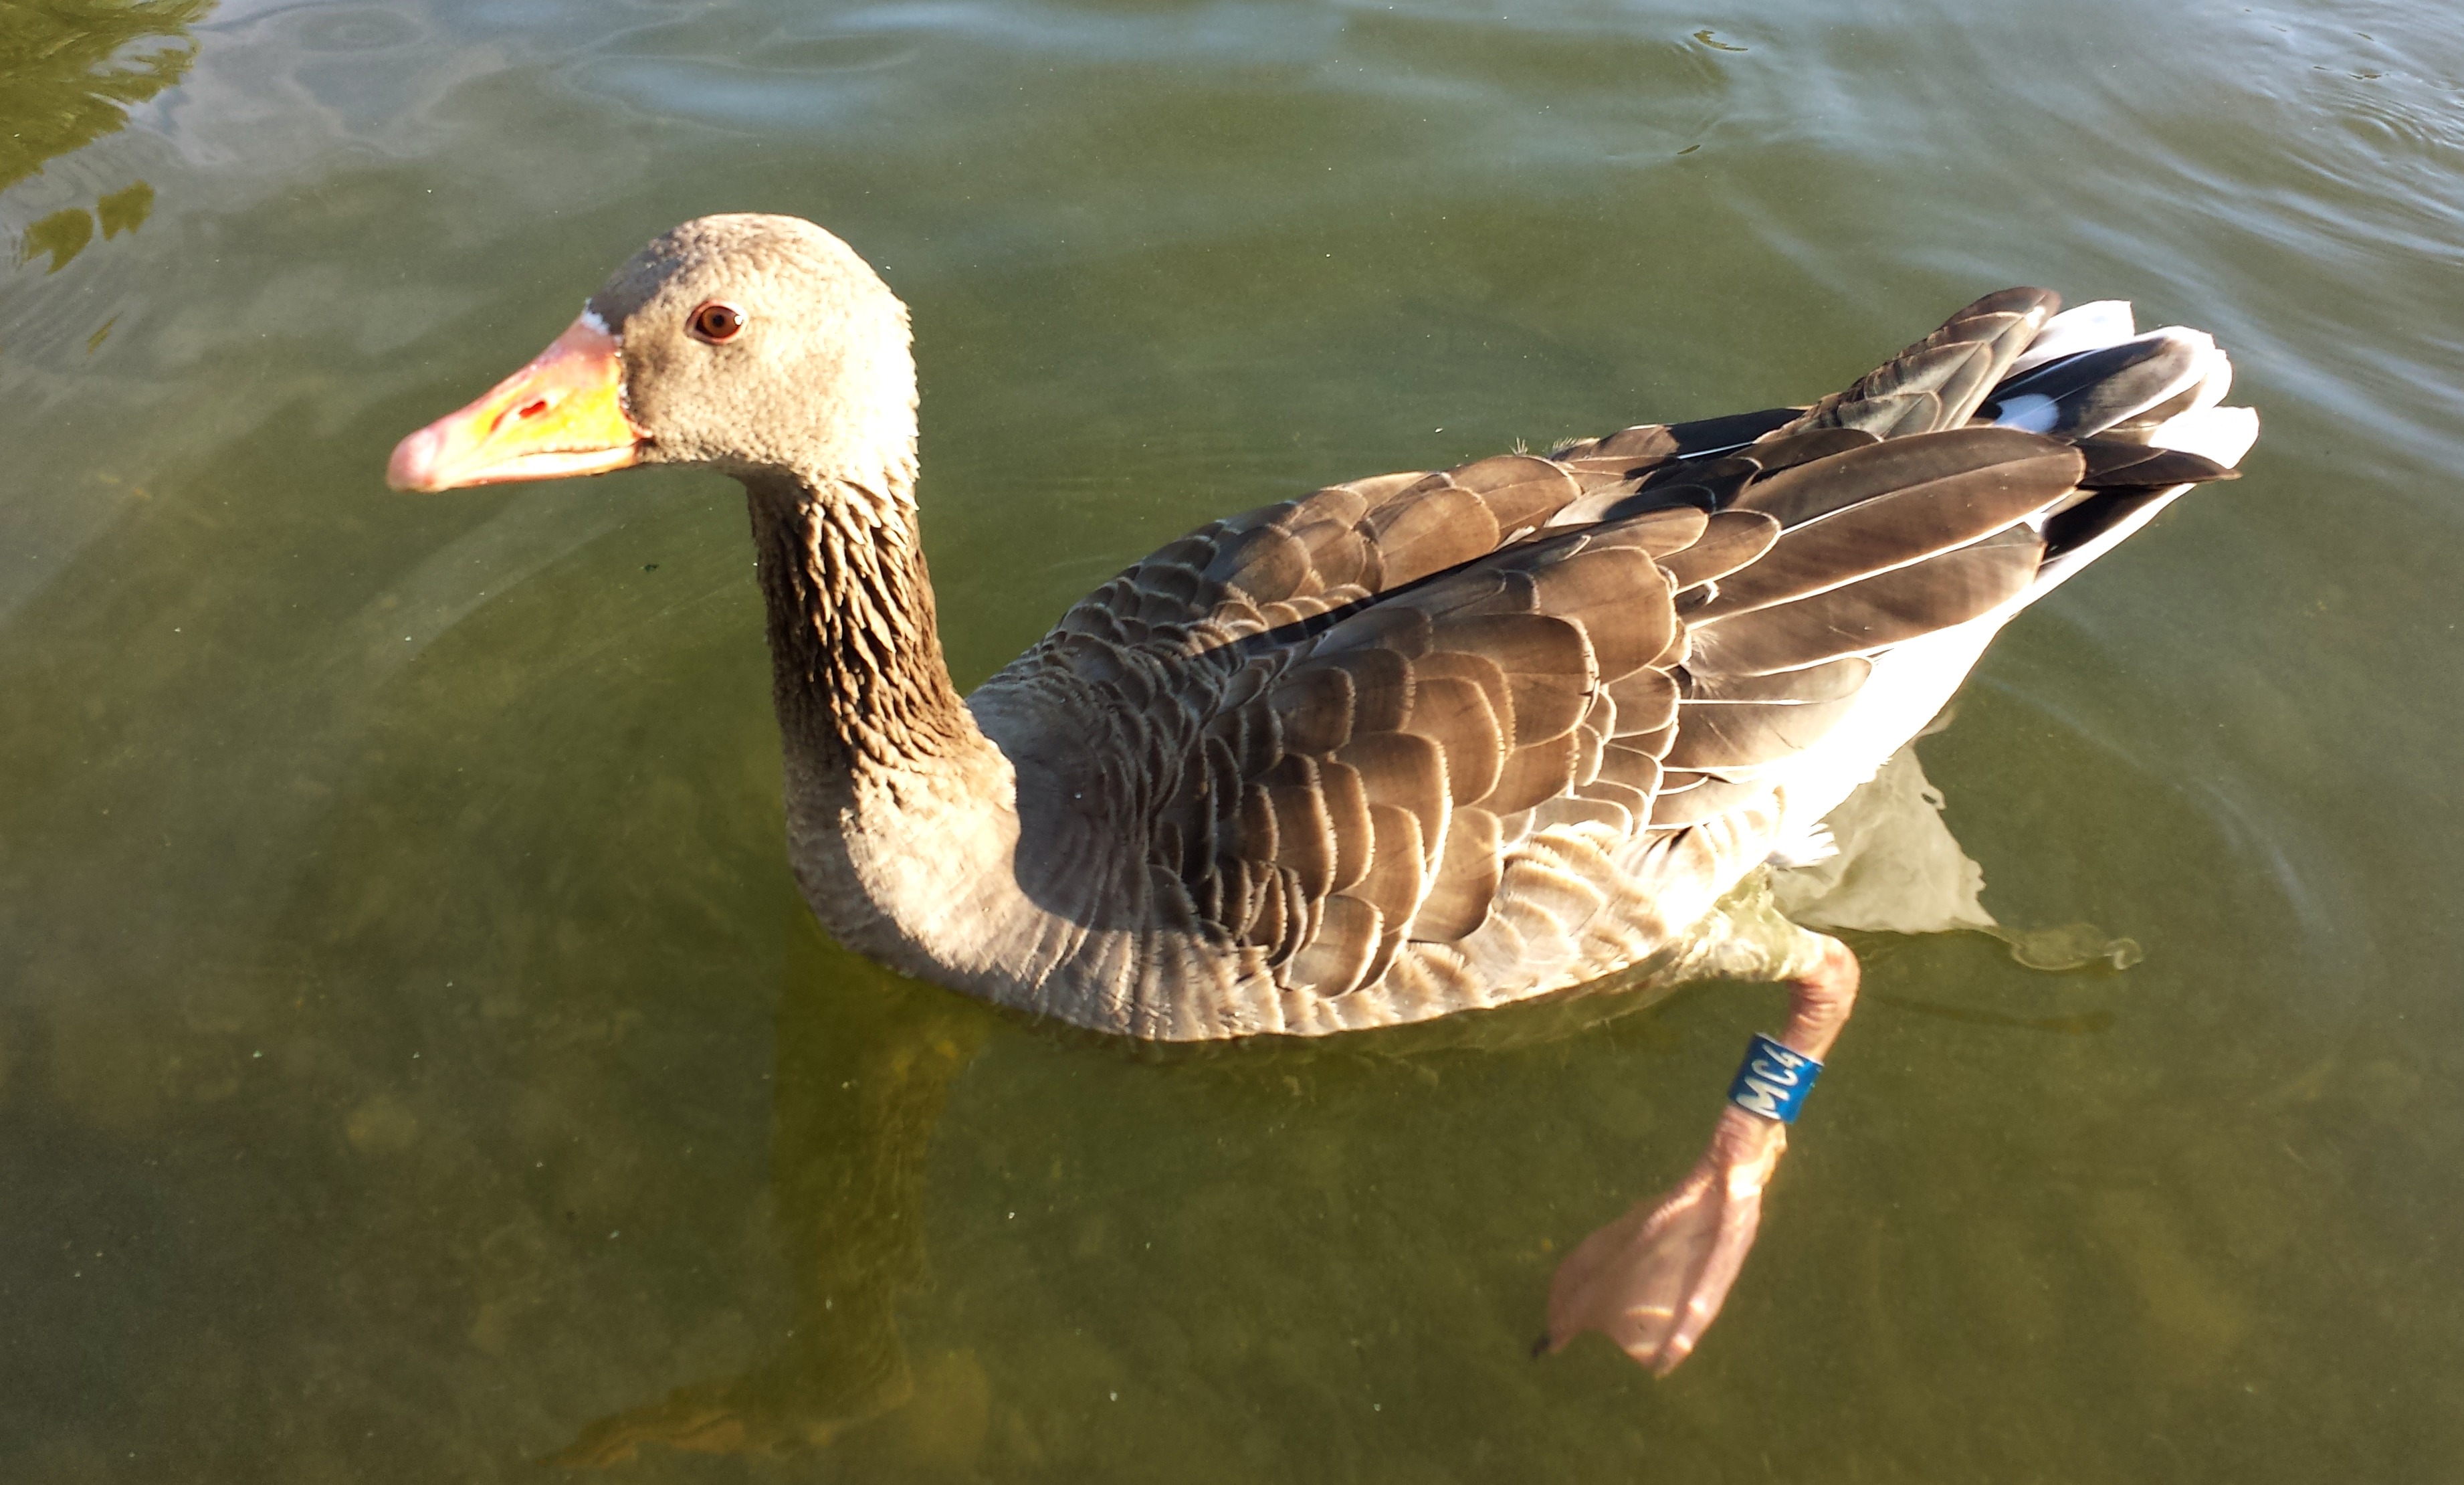
water, nature, bird, wing, animal, river, wildlife, beak, fauna, plumage, duck, goose, vertebrate, waterfowl, water bird, mallard, canard, ducks geese and swans